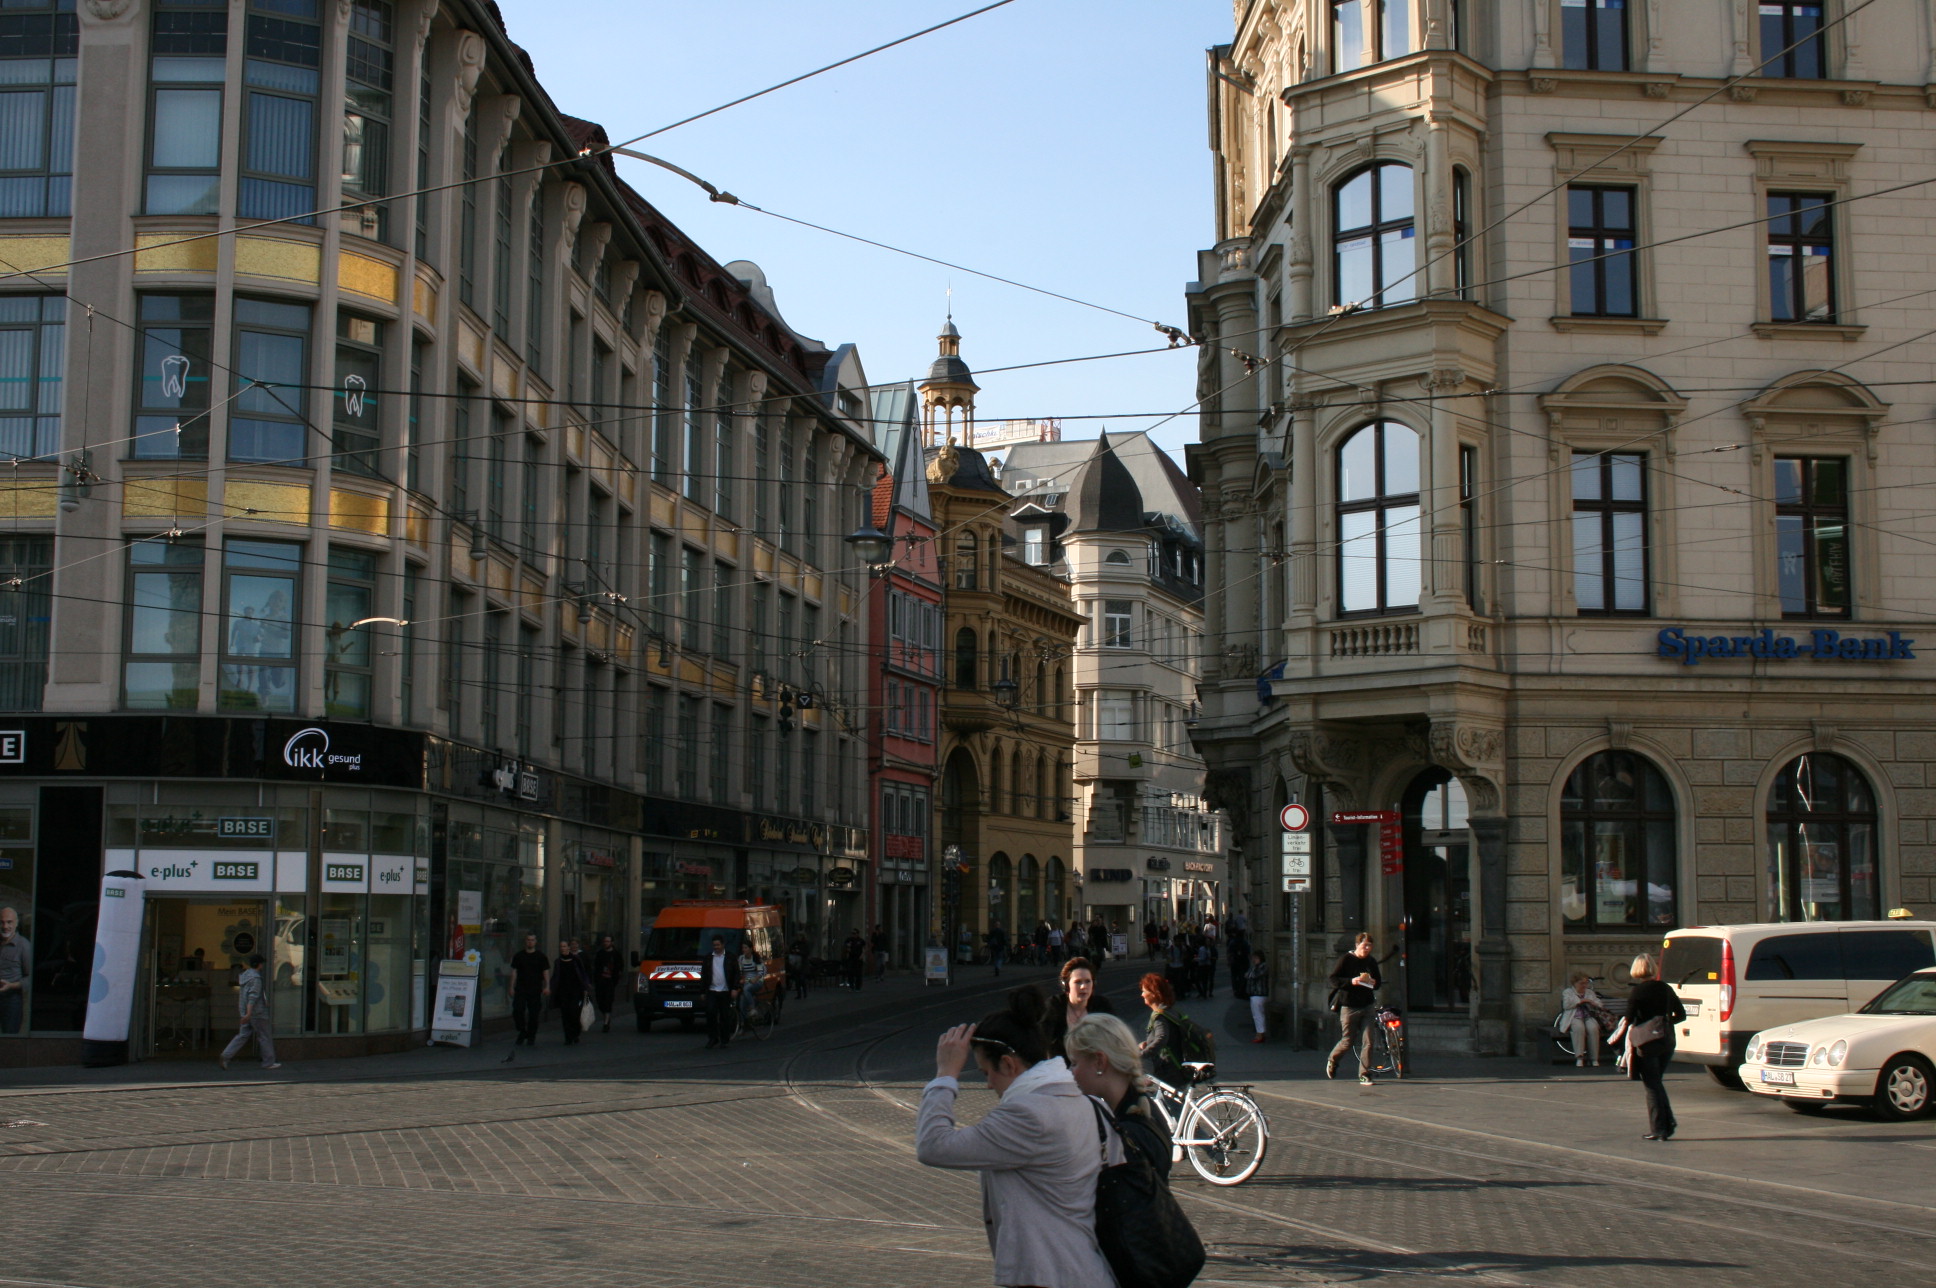
city, town, urban area, street, neighbourhood, human settlement, building, architecture, landmark, metropolis, downtown, road, pedestrian, mode of transport, infrastructure, metropolitan area, mixed use, vehicle, facade, thoroughfare, town square, car, residential area, house, travel, tourism, plaza, nonbuilding structure, vacation, subcompact car, apartment